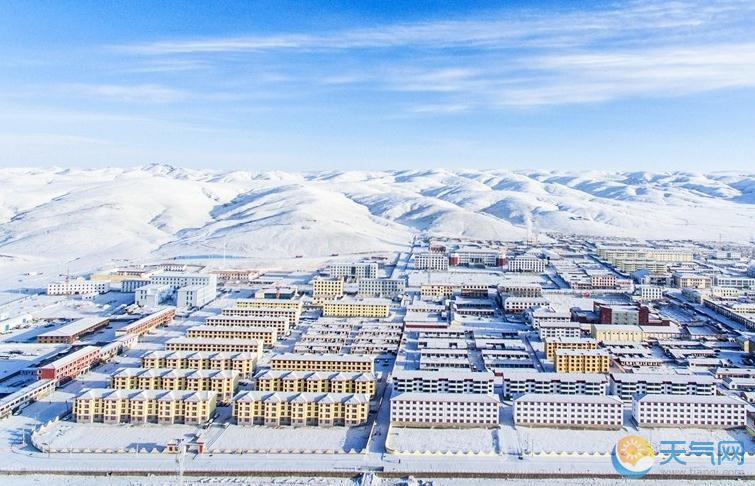
Weather: snow or frosty